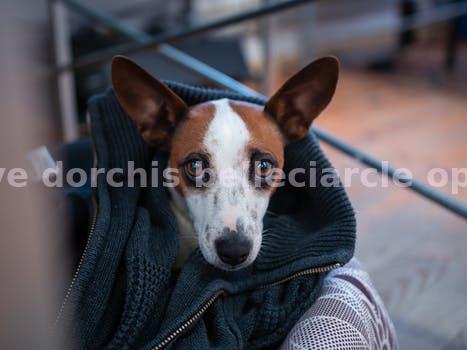
Label: Watermark